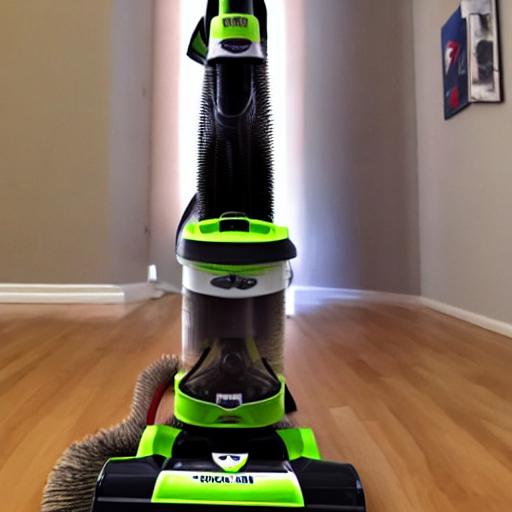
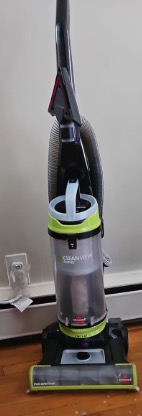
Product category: items_vacuum
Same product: no